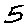
Label: 5